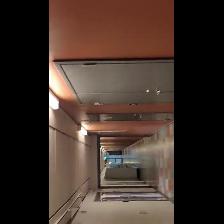
Label: NonHuman